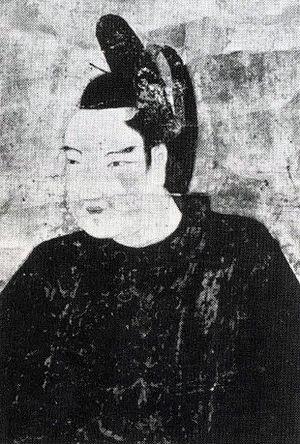
Oda Hidenobu, fils d'Oda Nobutada et petit-fils d'Oda Nobunaga, est un samouraï de l'époque Azuchi Momoyama à la fin du XVIᵉ siècle, né et décédé dans la province de Mino. Son autre nom est « Sanpōshi ».